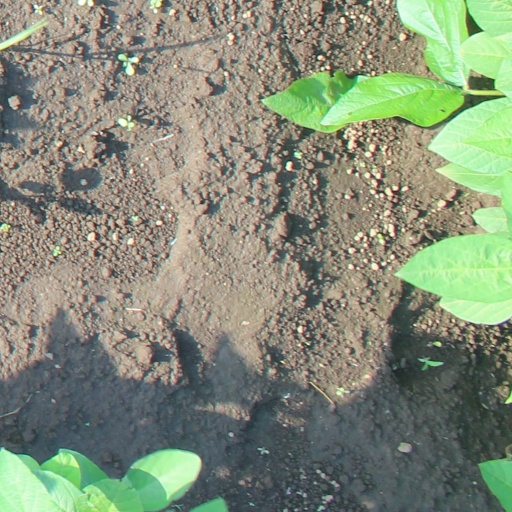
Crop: soybean